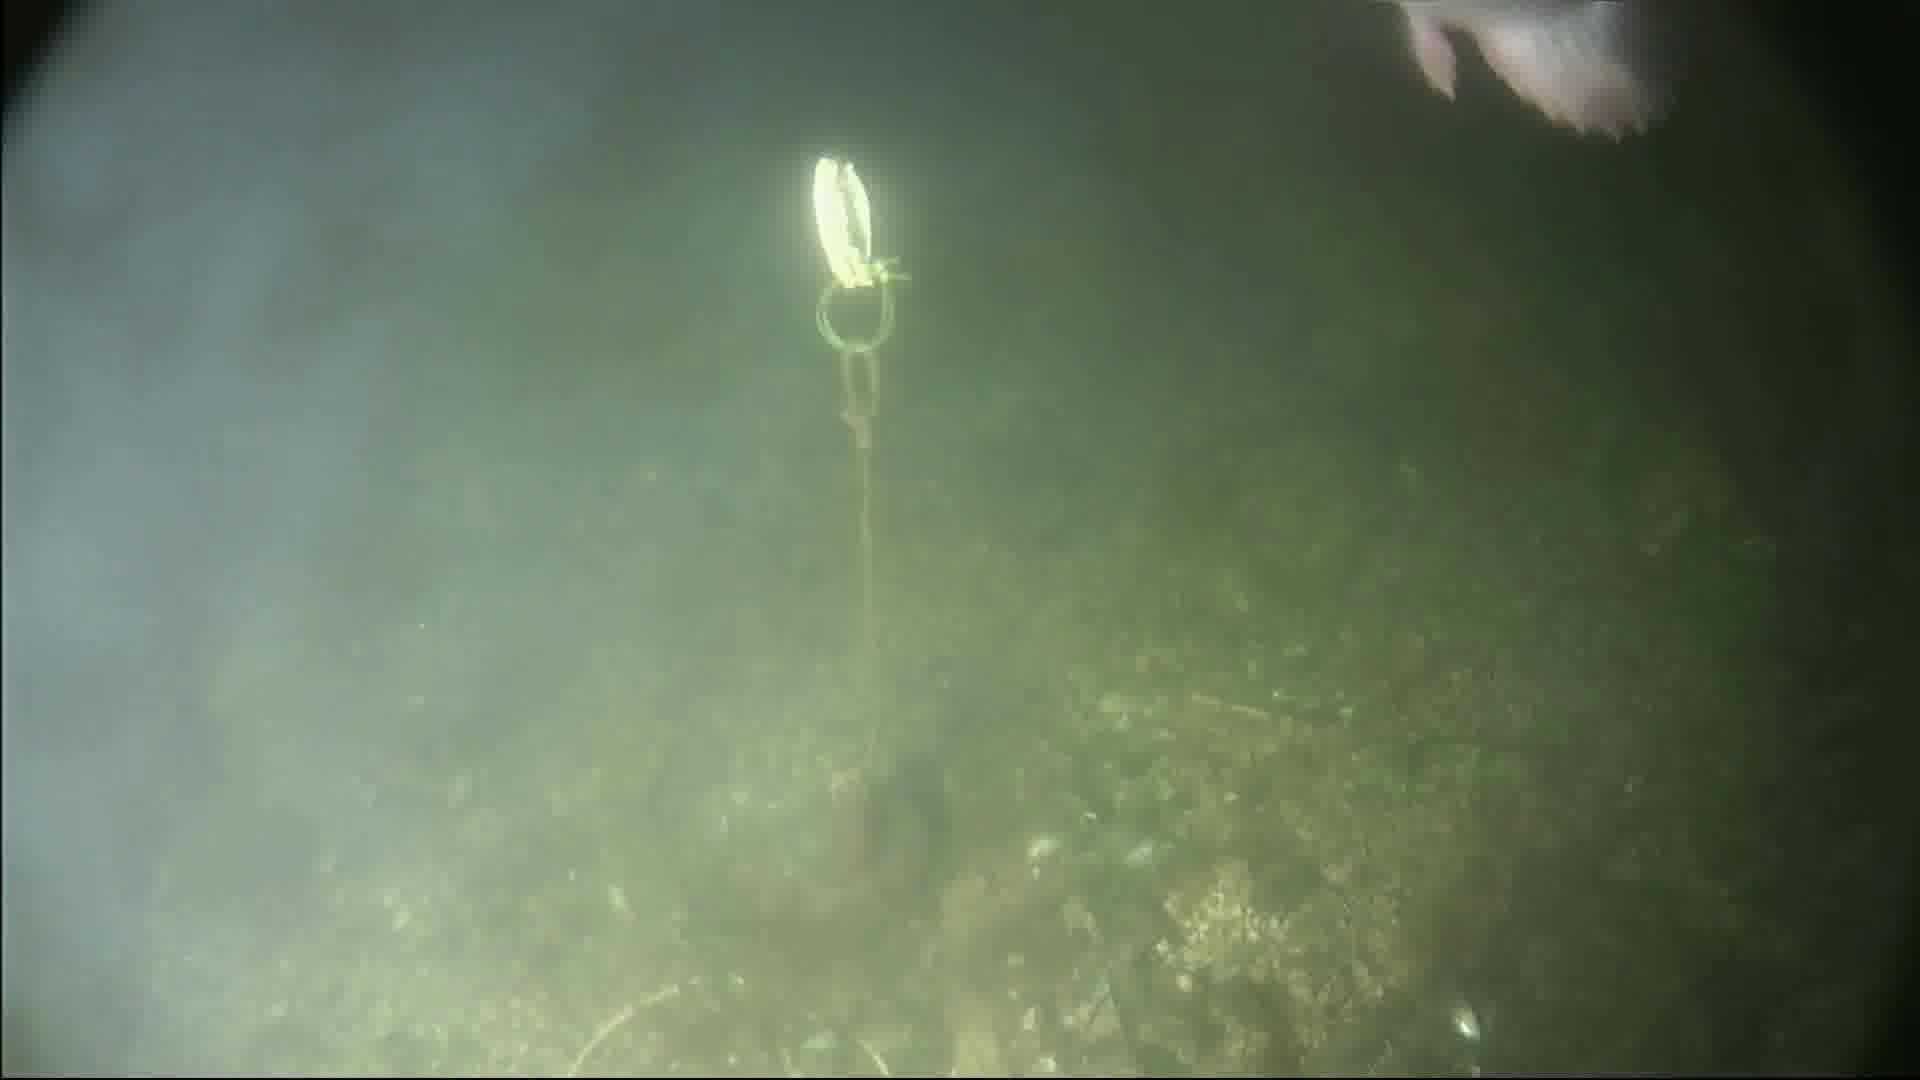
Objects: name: fish
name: crab